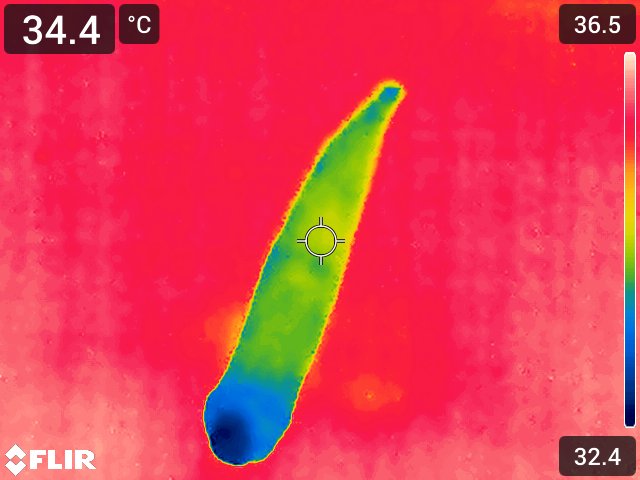
Maturity: over_matured